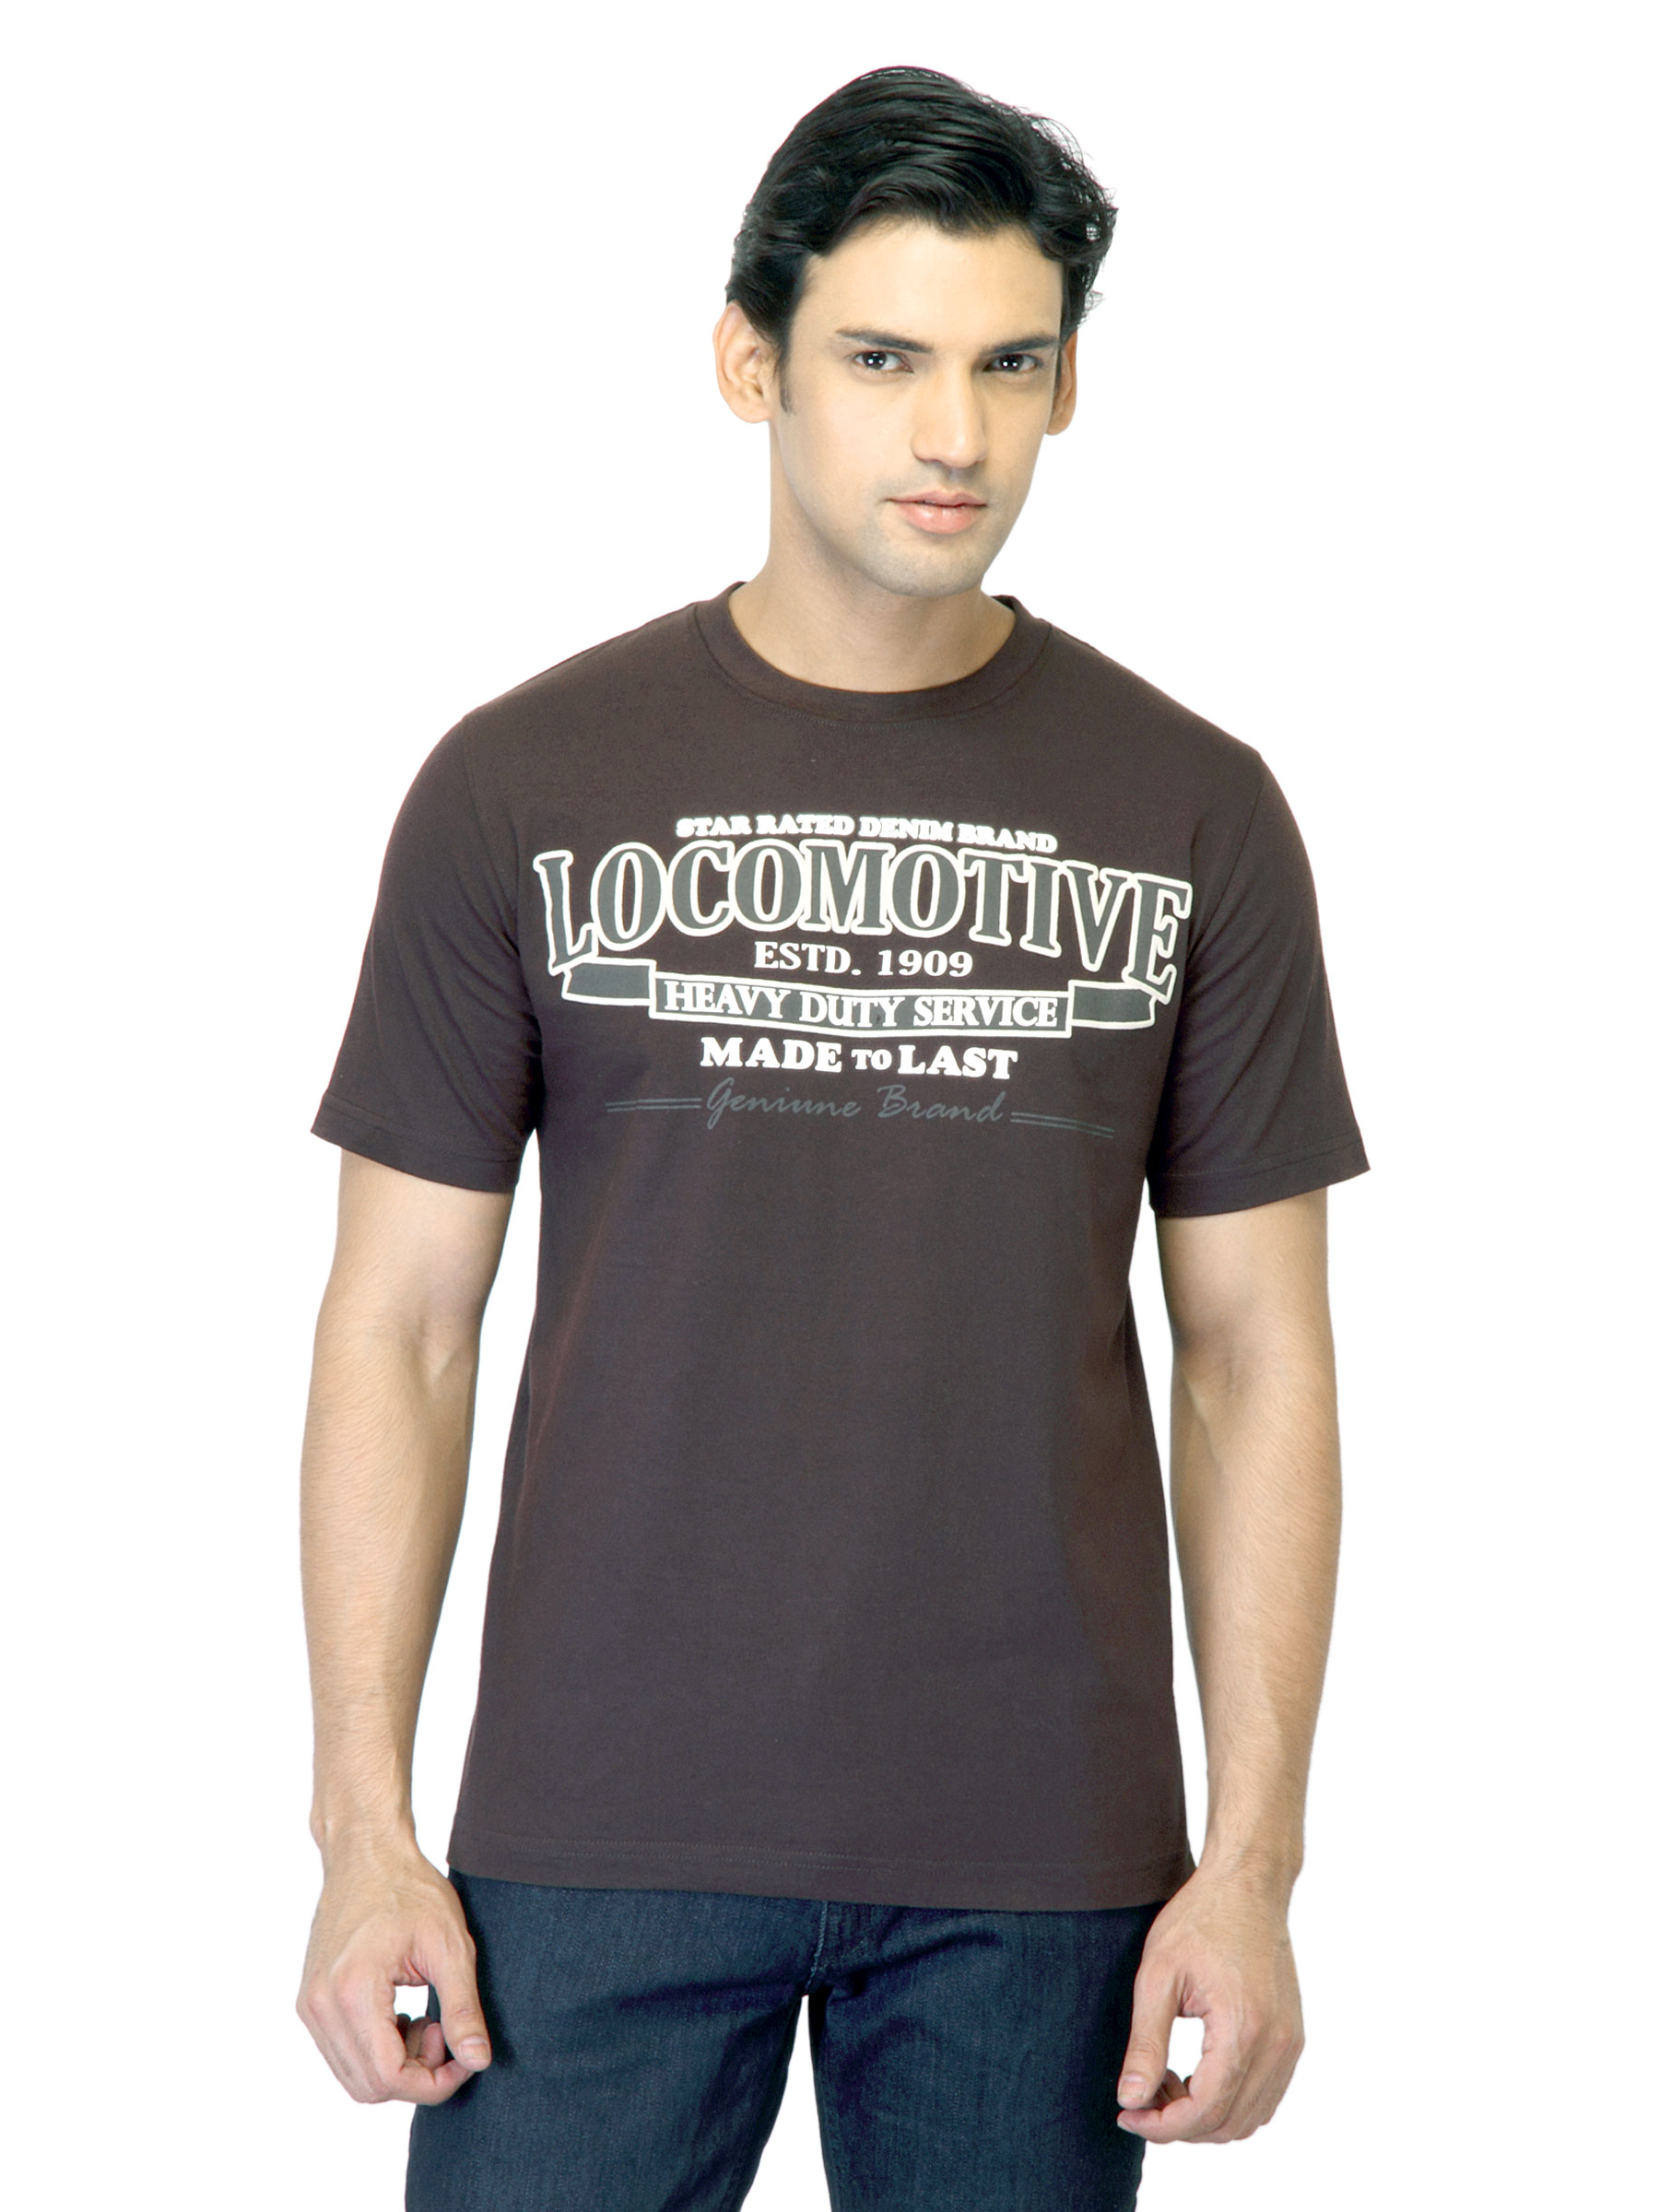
Locomotive Men Brown Printed T-shirt
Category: Apparel / Topwear / Tshirts
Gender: Men
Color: Brown
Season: Fall 2011
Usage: Casual